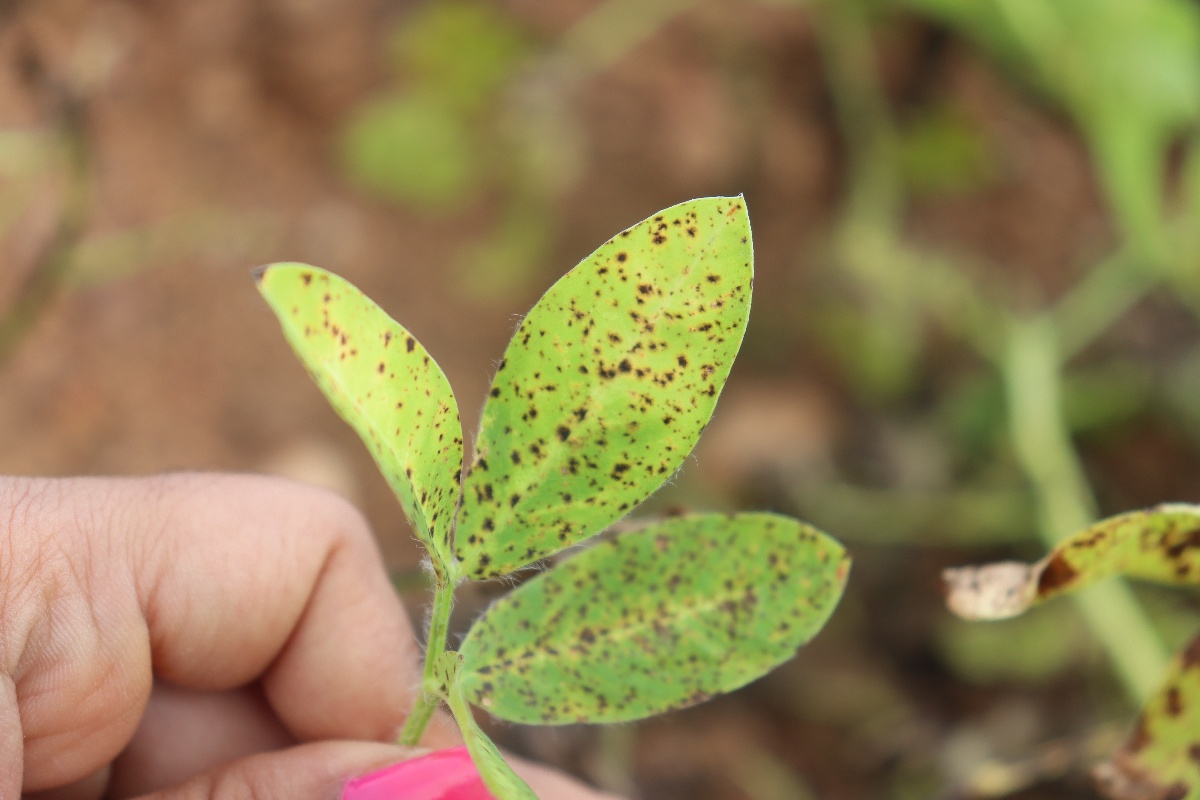
Label: late leaf spot